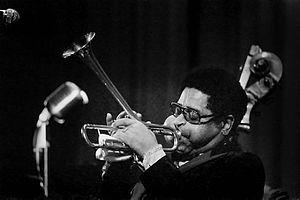
Sigma 7 The Giants of Jazz Dizzy Gillespie
John Birks Gillespie dit Dizzy Gillespie, né à Cheraw le 21 octobre 1917 et mort le 6 janvier 1993 à Englewood, est un trompettiste, auteur-compositeur-interprète et chef d'orchestre de jazz américain.